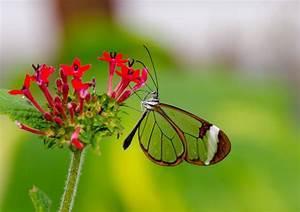
butterfly